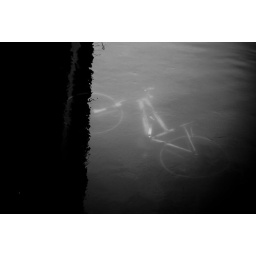
A bike lost under the waters of the river Tame.